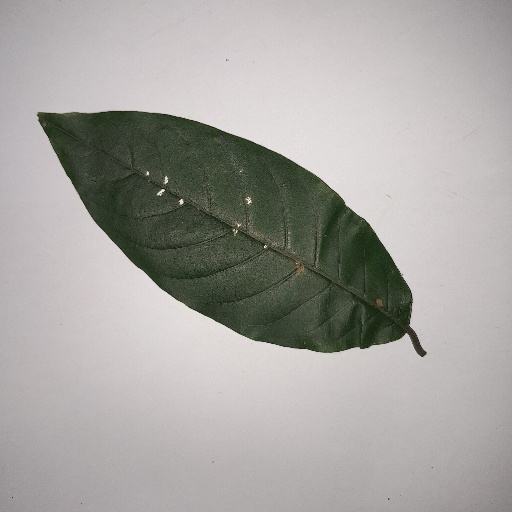
Species: HariTaki
Leaf condition: Shot Hole